Arthur Schopenhauer

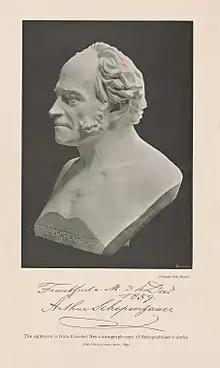
Sculpture of Schopenhauer by Elisabeth Ney

Schopenhauer remained the most influential German philosopher until the First World War. His philosophy was a starting point for a new generation of philosophers including Julius Bahnsen, Paul Deussen, Lazar von Hellenbach, Karl Robert Eduard von Hartmann, Ernst Otto Lindner, Philipp Mainländer, Friedrich Nietzsche, Olga Plümacher and Agnes Taubert. His legacy shaped the intellectual debate, and forced movements that were utterly opposed to him, neo-Kantianism and positivism, to address issues they would otherwise have completely ignored, and in doing so he changed them markedly. The French writer Guy de Maupassant commented that "to-day even those who execrate him seem to carry in their own souls particles of his thought". Other philosophers of the 19th century who cited his influence include Hans Vaihinger, Johannes Volkelt, Vladimir Solovyov and Otto Weininger.